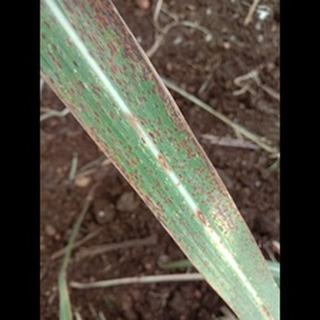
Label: sugarcane_rust